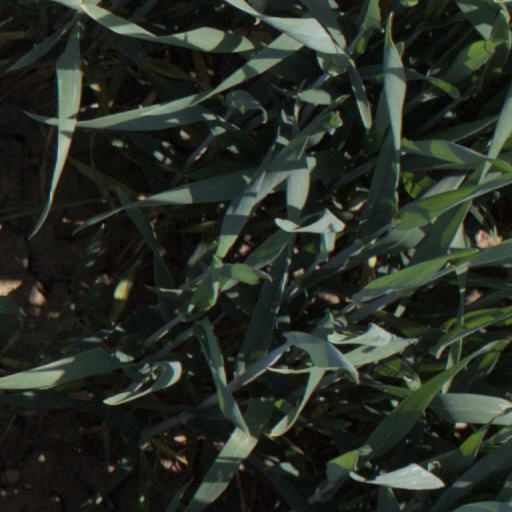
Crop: wheat